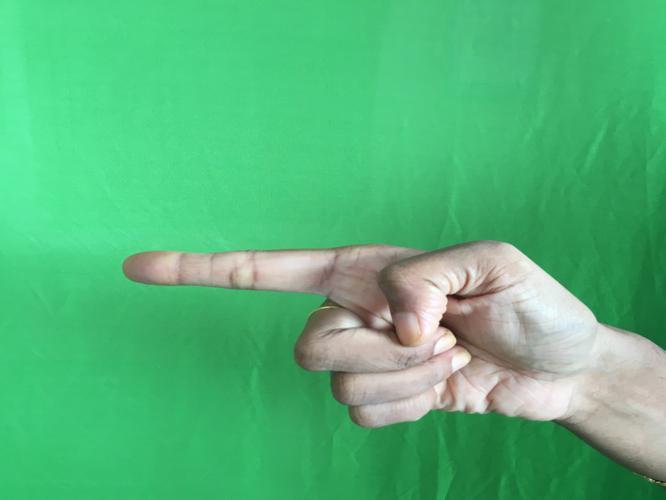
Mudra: Suchi
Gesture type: single_hand